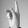
ASL letter: K